Church, Iowa

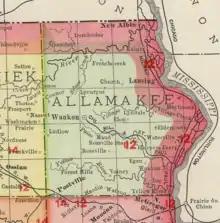
Church in Allamakee County, Iowa, in 1903

It had a post office and telephone office for many years. A creamery also used to operate in the town.